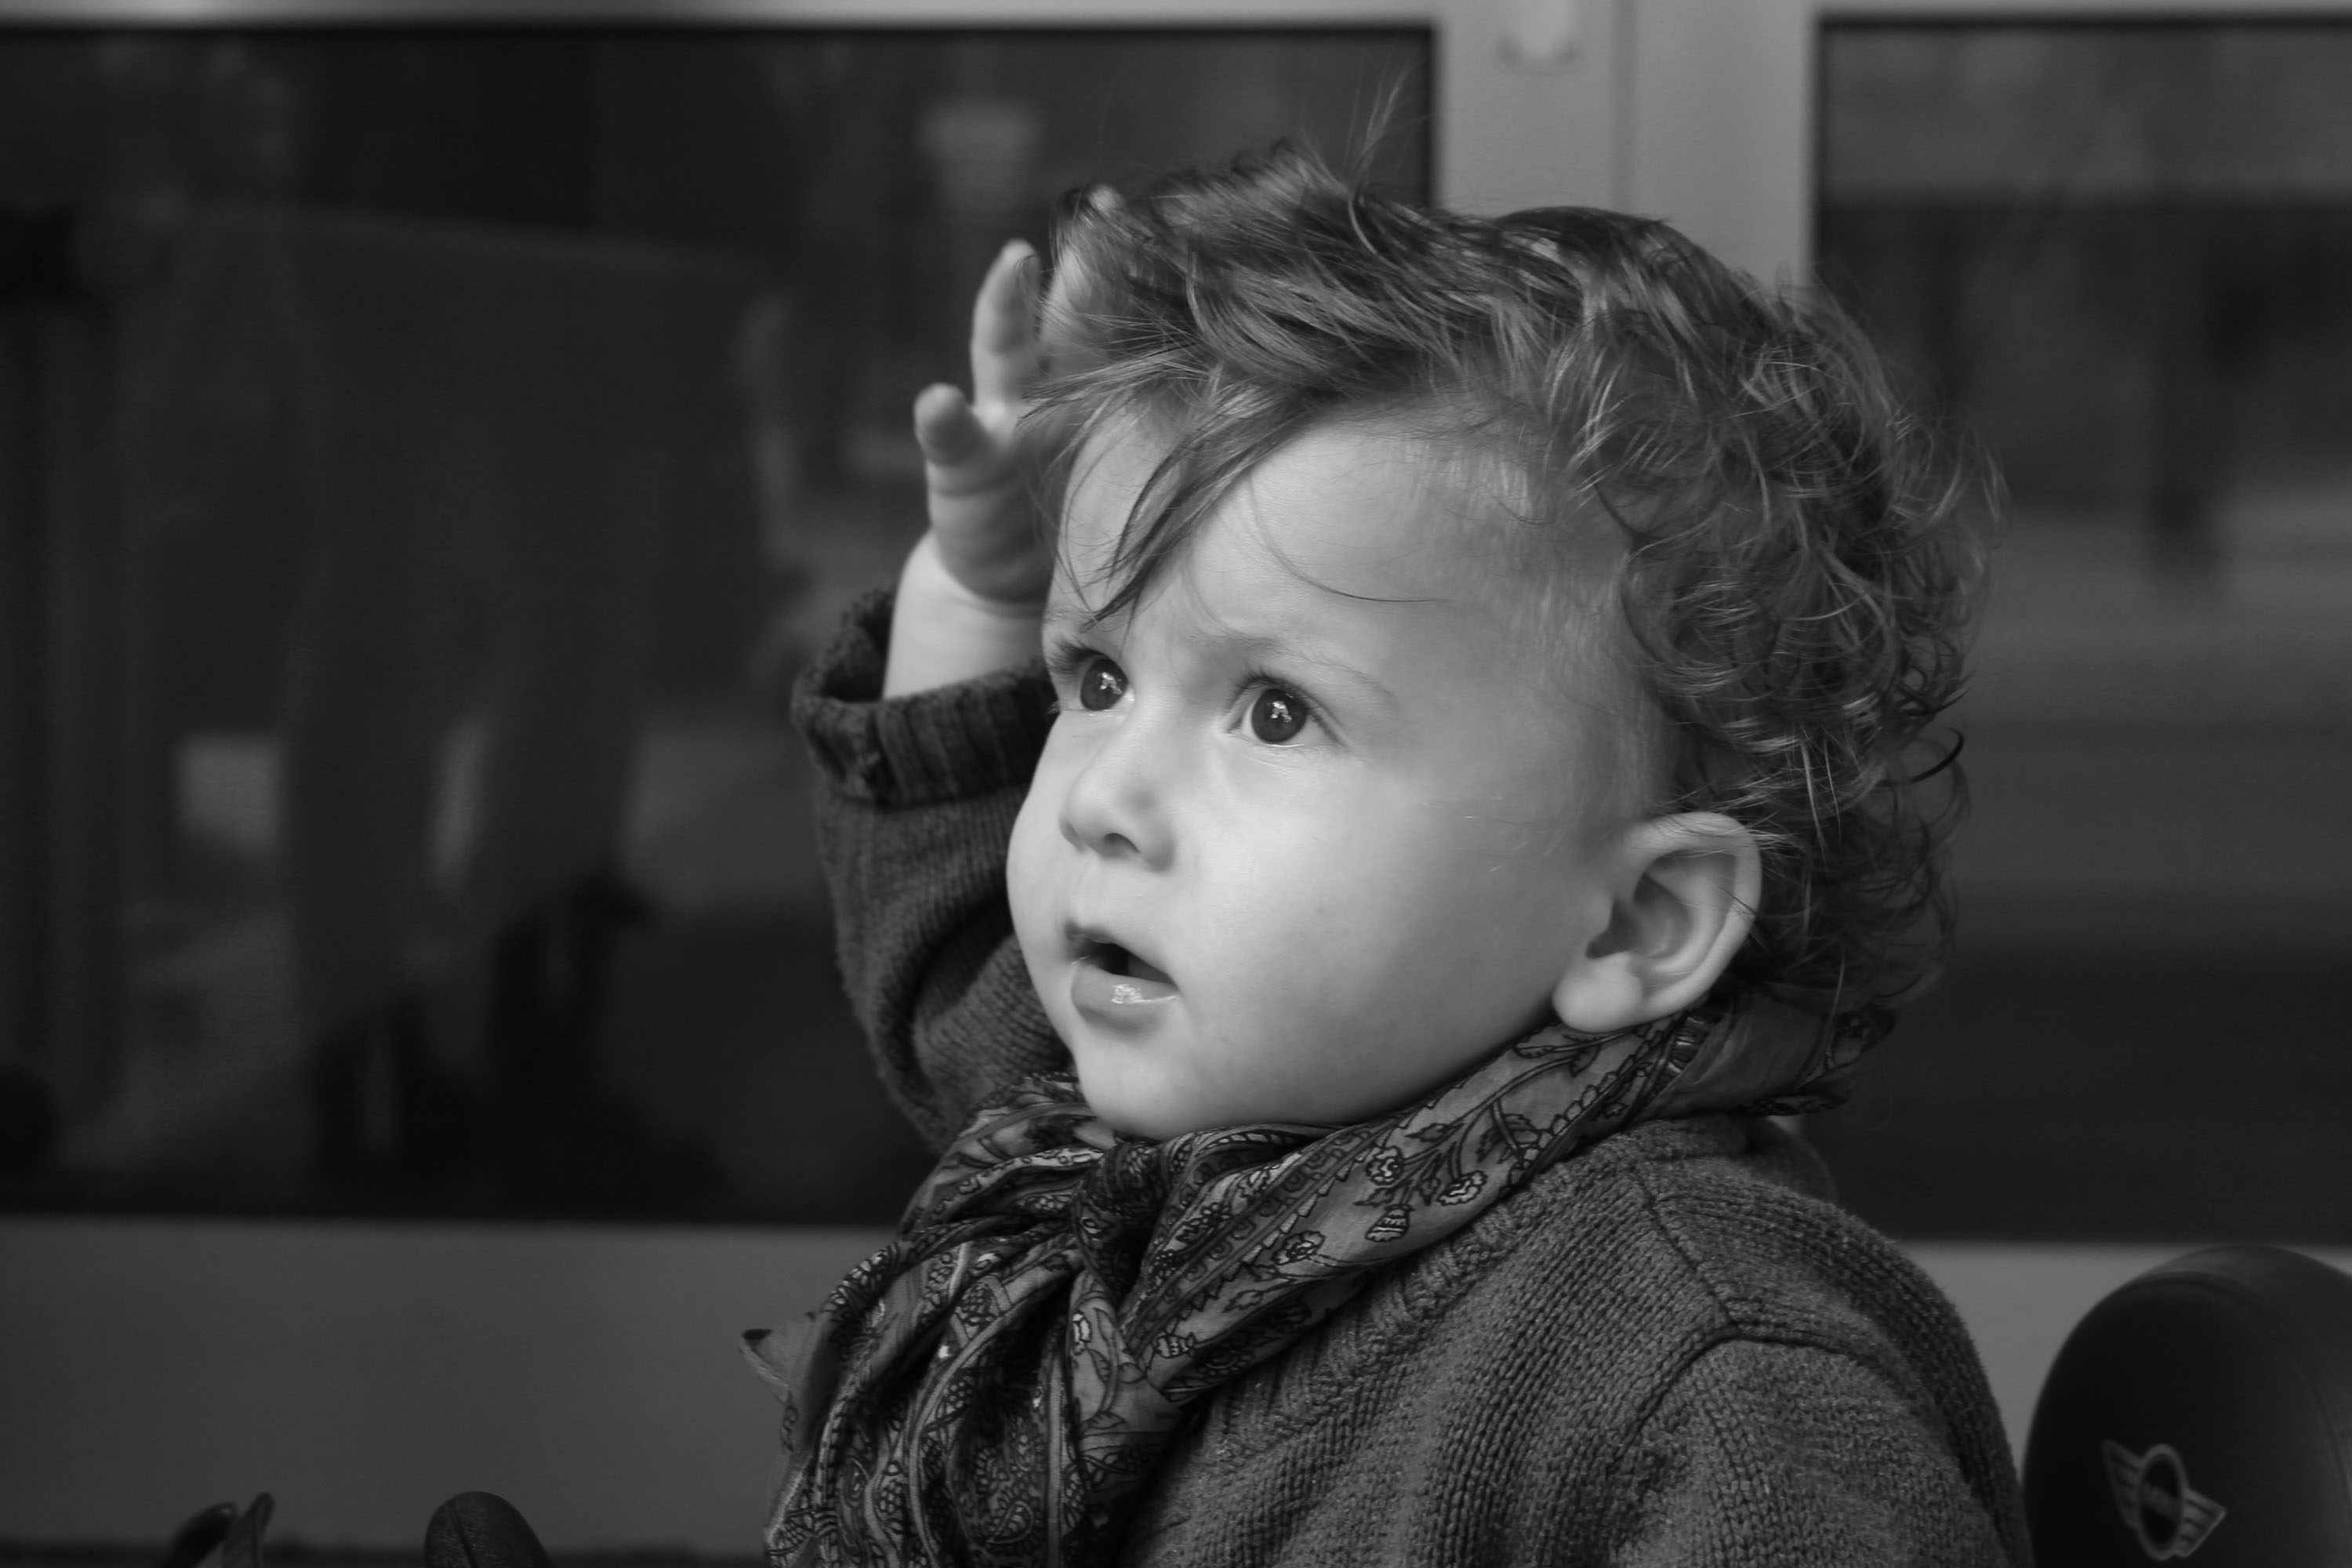
person, black and white, photography, boy, cute, portrait, child, black, monochrome, hairstyle, smile, face, eyes, toddler, eye, head, beauty, emotion, small child, s w, monochrome photography, portrait photography, human positions